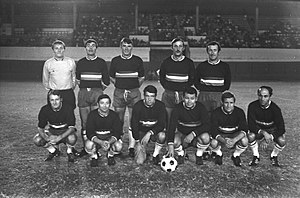
Pierre Bernard
Pierre Bernard var en fransk fodboldspiller, der spillede 21 kampe for Frankrigs landshold. På klubplan repræsenterede han blandt andet Bordeaux og Saint-Étienne, og vandt to franske mesterskaber med sidstnævnte.